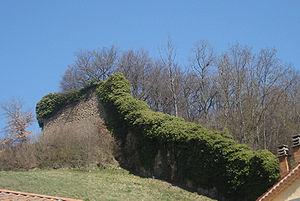
Hauterives est une commune française située dans le département de la Drôme en région Auvergne-Rhône-Alpes.